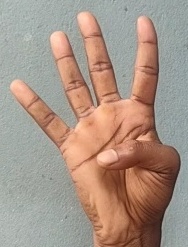
ASL sign: 4